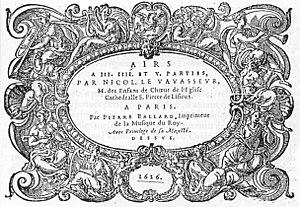
Title page of Nicolas Levavasseur's Airs (Paris
Nicolas Le Vavasseur, né à Bernay vers 1593 et mort à Caen en 1658, est un compositeur français de la période baroque.
Pierre I Ballard, né à Paris vers 1580 et mort à Paris en 1639, est un imprimeur-libraire en musique actif à Paris, rue Saint-Jean de Beauvais, à l'enseigne du Mont-Parnasse. Il a la charge de « seul imprimeur du Roy pour la Musique ».